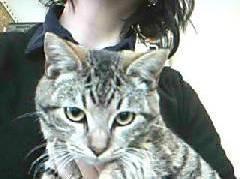
cat